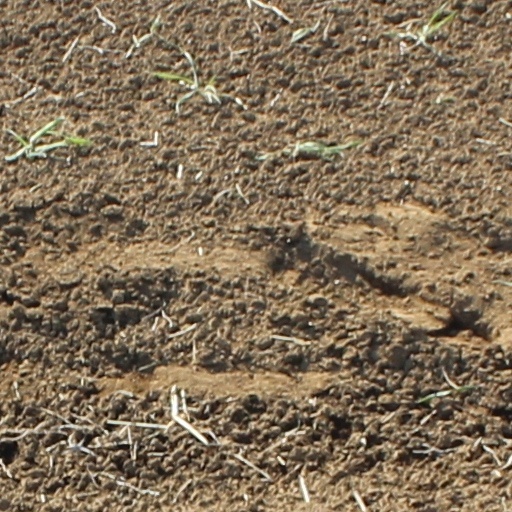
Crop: wheat